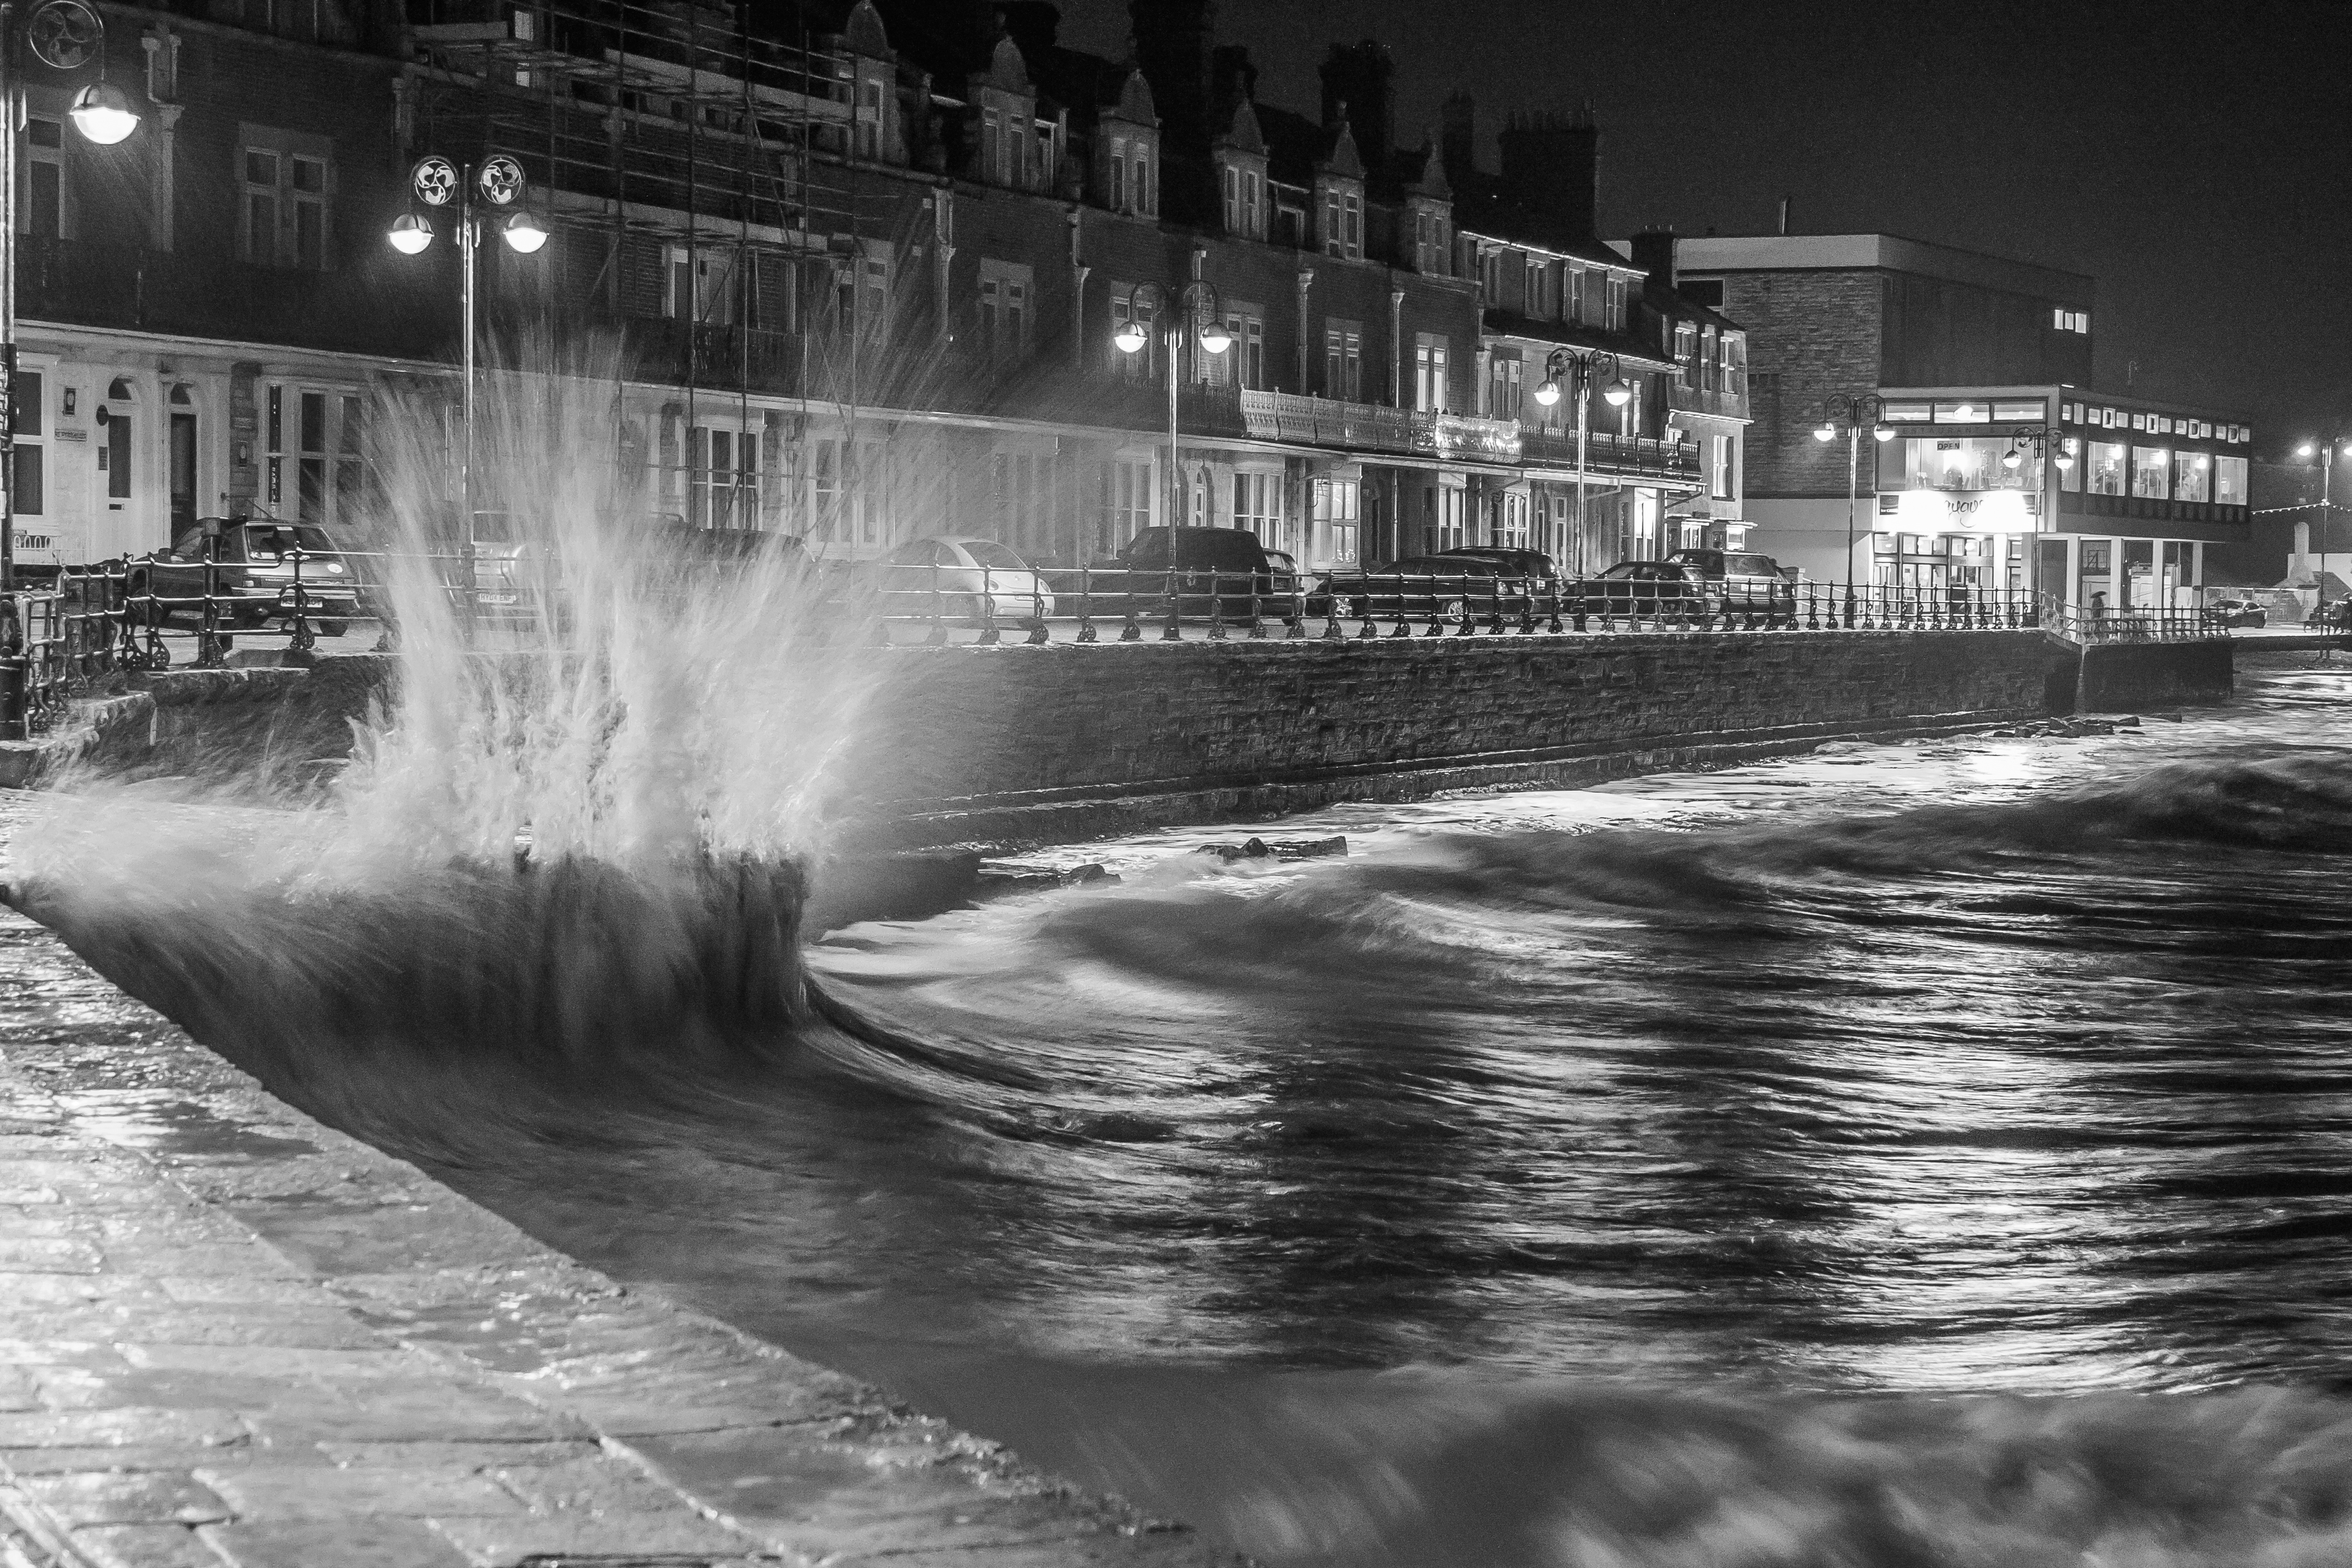
sea, water, black and white, night, wave, wind, city, cityscape, reflection, monochrome, monochrome photography, swanage, atmospheric phenomenon, wavwater